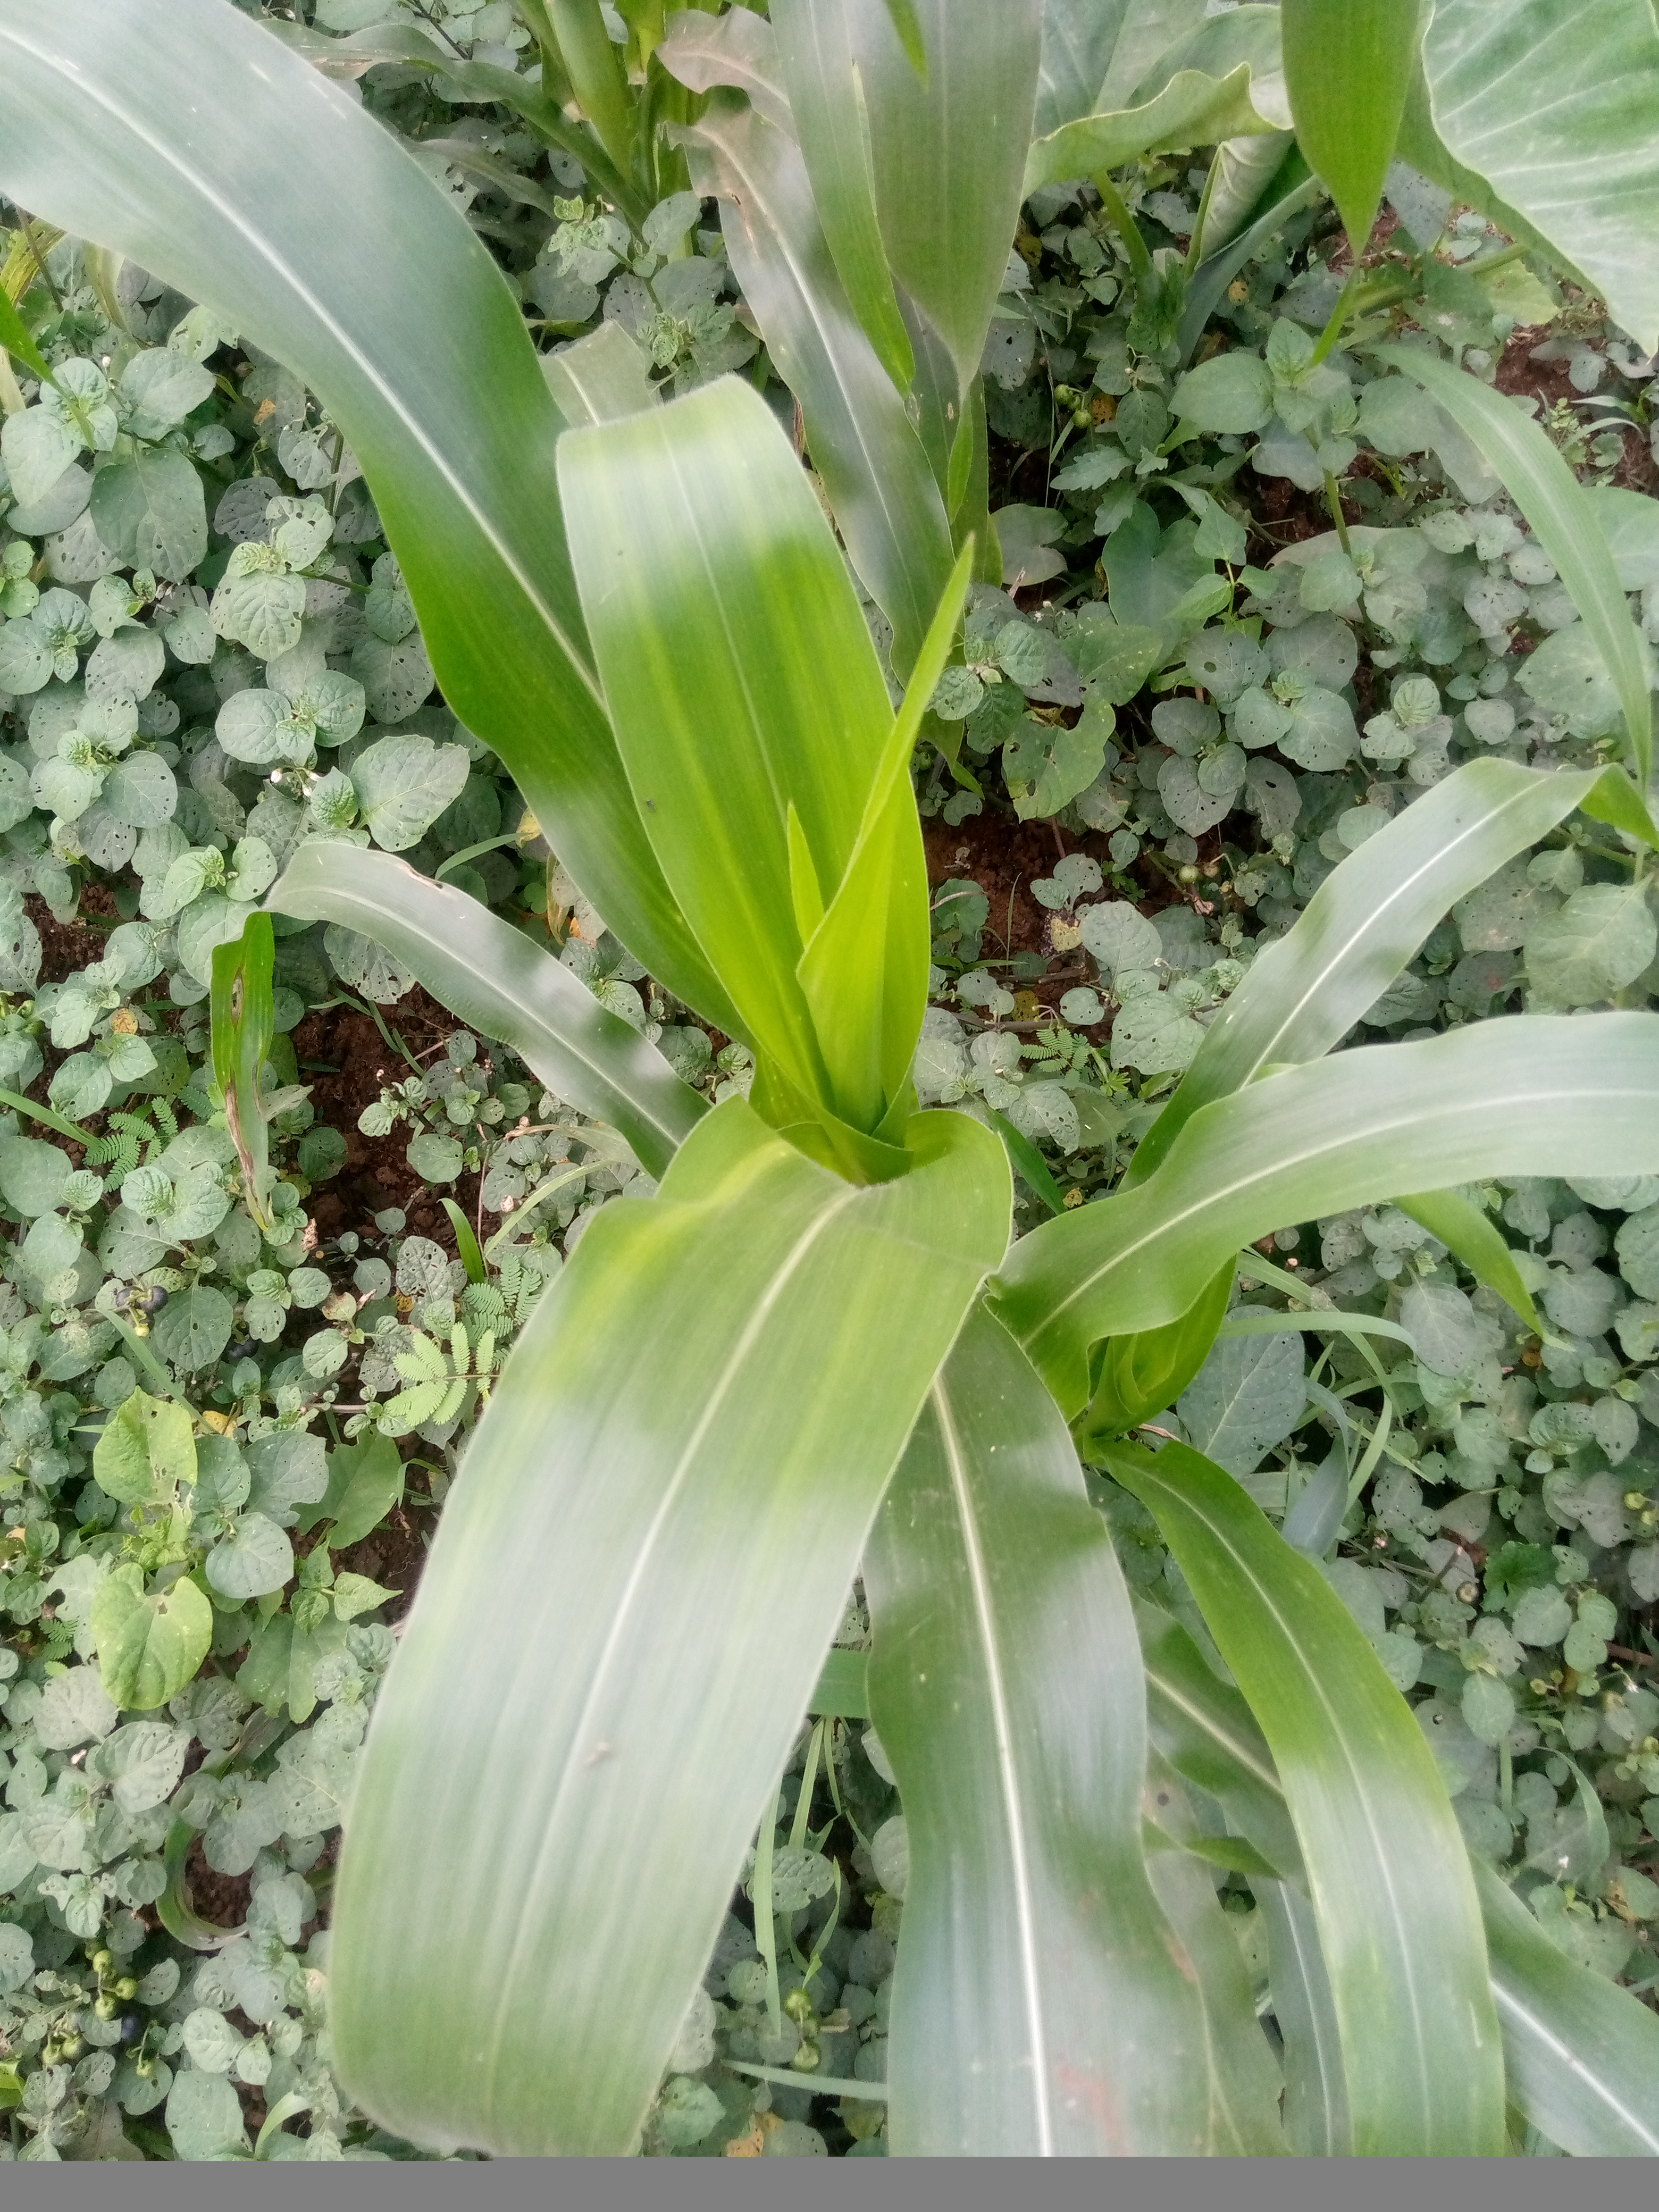
Label: spodoptera_frugiperda